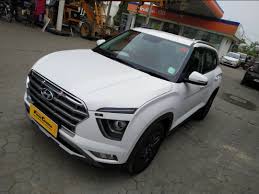
Label: noambulance